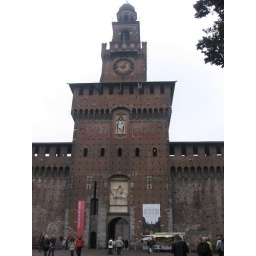
Main lookout tower of the castle in Milan